Washington state tartan

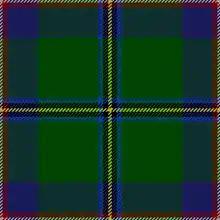
Official Washington state tartan

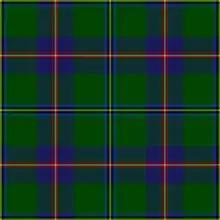
Official Washington State tartan in a four set block to display the repeat design

The Washington state tartan is the official state tartan established by the Washington state legislature.